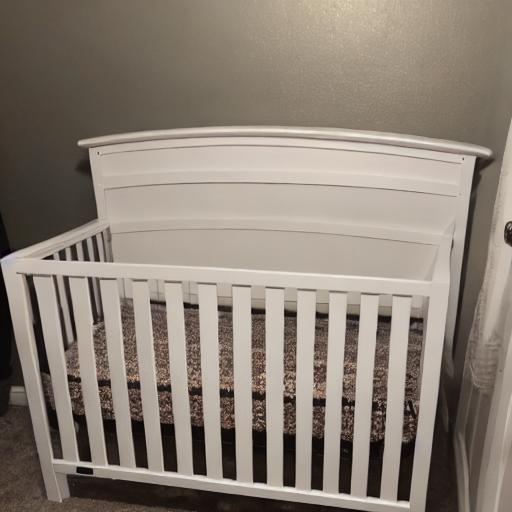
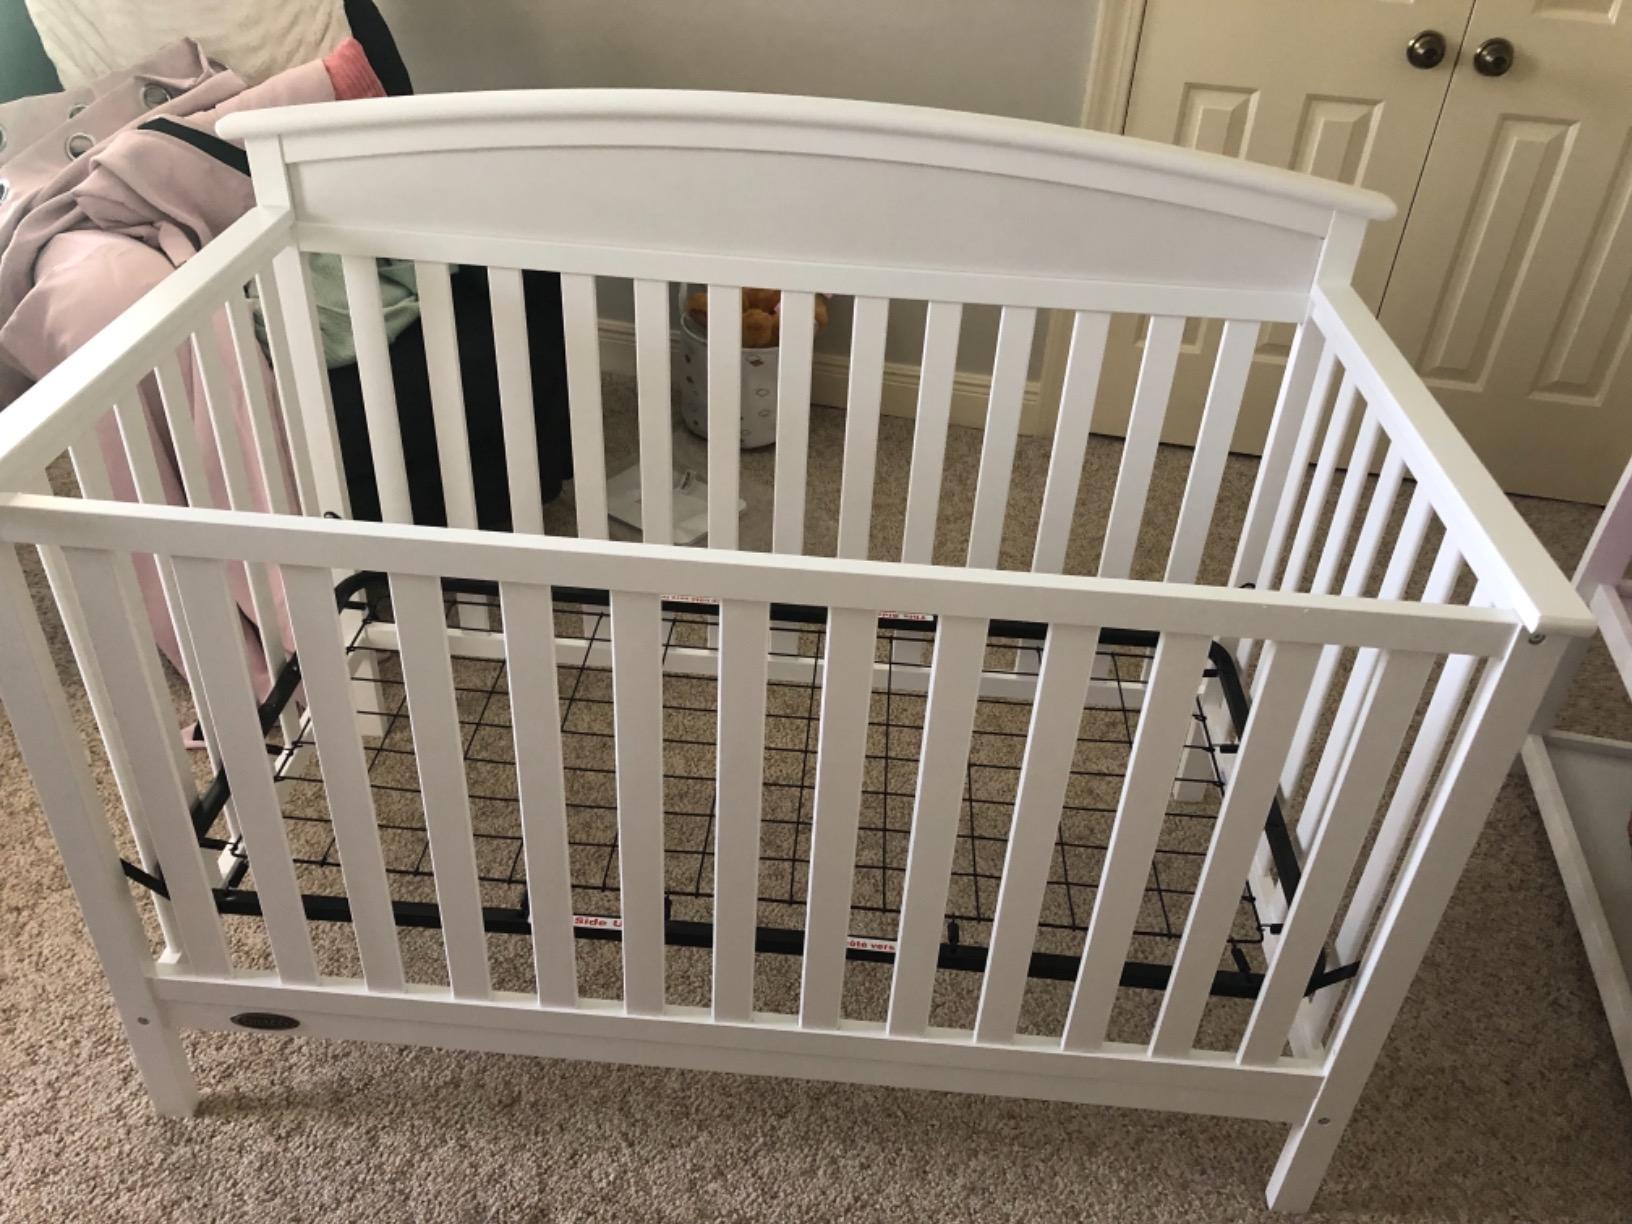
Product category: products_crib
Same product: no